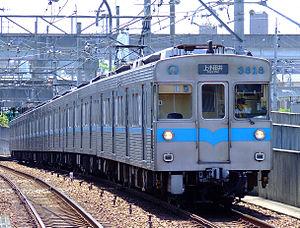
La ligne Tsurumai est une ligne du métro de Nagoya au Japon. Également ligne 3 du réseau, elle relie la station de Kami-Otai à celle d'Akaike. Longue de 20,4 km, elle traverse Nagoya du nord-ouest au sud-est en passant par les arrondissements de Nishi, Naka, Shōwa et Tempaku, avant de desservir la ville de Nisshin. Sur les cartes, la ligne est identifiée avec la lettre T et sa couleur est bleue.